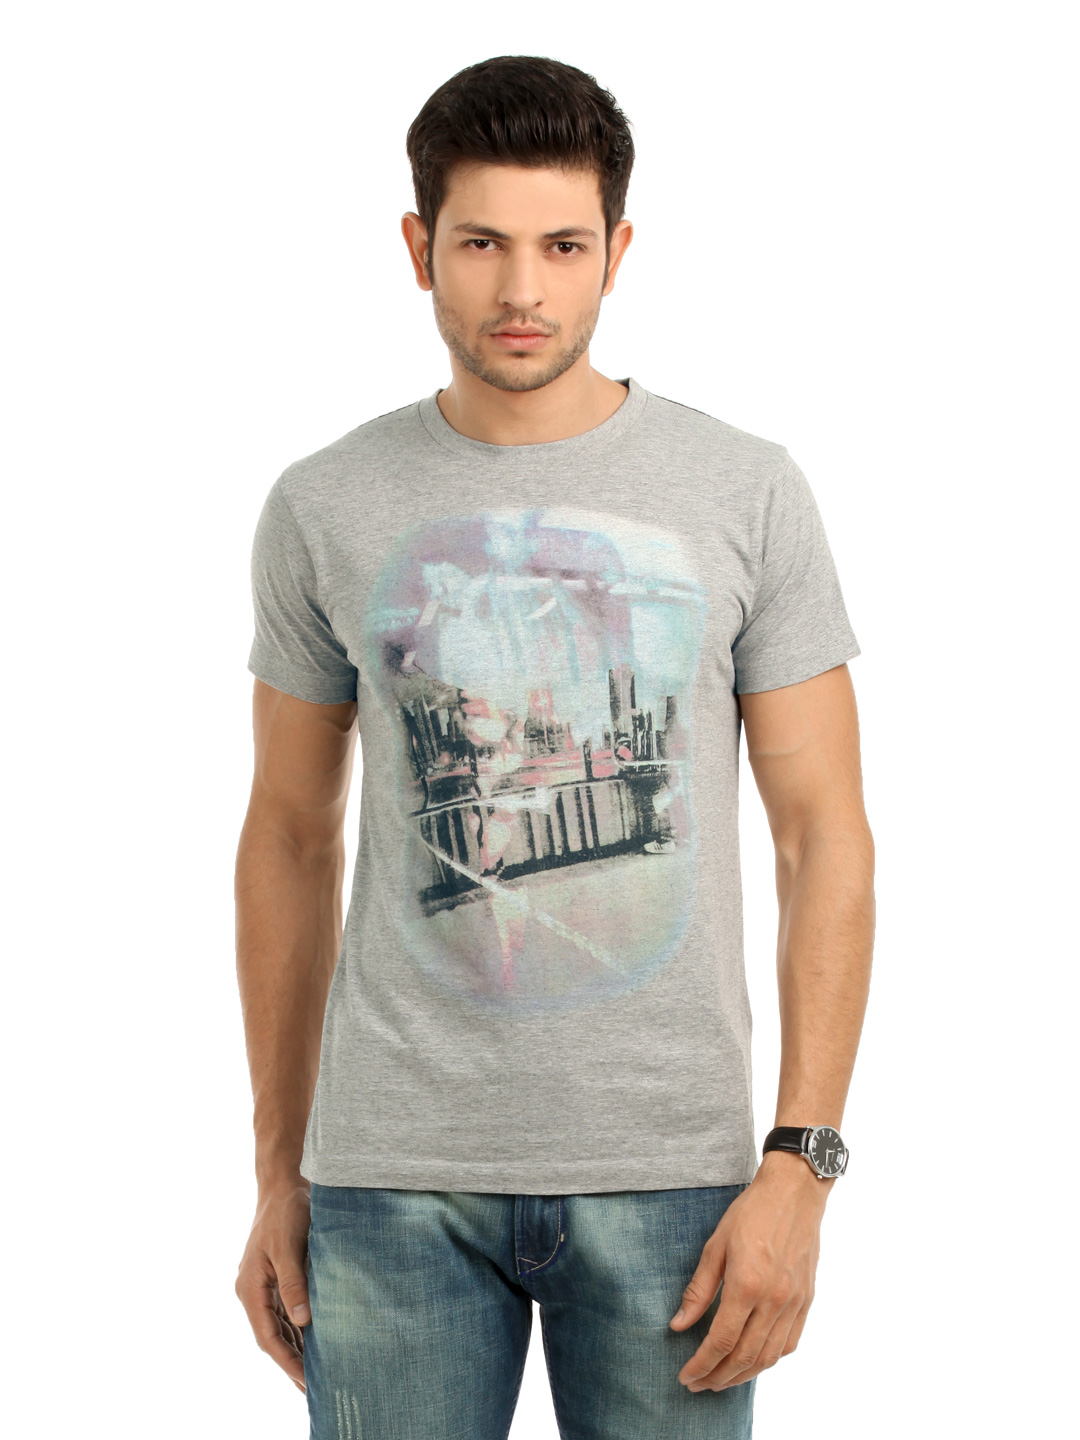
Jack & Jones Men Grey T-shirt
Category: Apparel / Topwear / Tshirts
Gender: Men
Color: Grey
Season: Summer 2012
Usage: Casual